SS Peveril (1884)

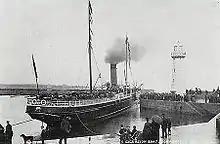
"RMS Peveril."

On nearing Douglas a gun was fired from the "Peveril", and guns were also fired in celebration from the Fort Anne Hotel, with large cheering crowds reported to have assembled on the Victoria Pier.